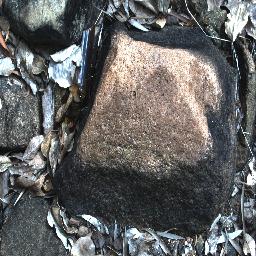
Label: negative